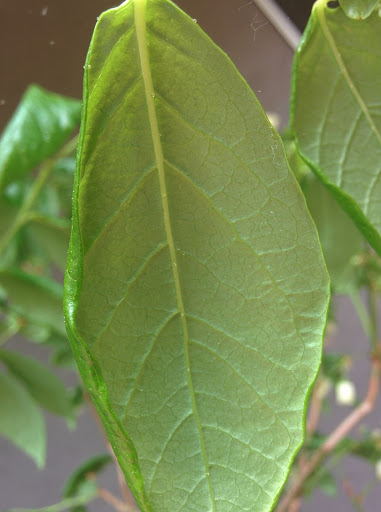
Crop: blueberry
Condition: healthy